Barefoot skiing

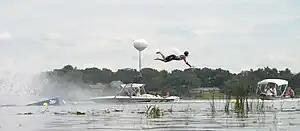
Barefoot Jumping

Barefoot water skiing has a competitive aspect which is very established. In traditional competition, there are three events: